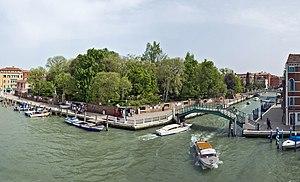
Les Giardini Papadopoli sont des jardins publics de Venise d'une superficie de 8 800 m² environ, situés dans le sestiere Santa Croce.
Le rio Nuovo est un canal de Venise dans les sestiere de Santa Croce et de Dorsoduro.
Le Grand Canal est la principale artère maritime qui traverse Venise, en Italie.